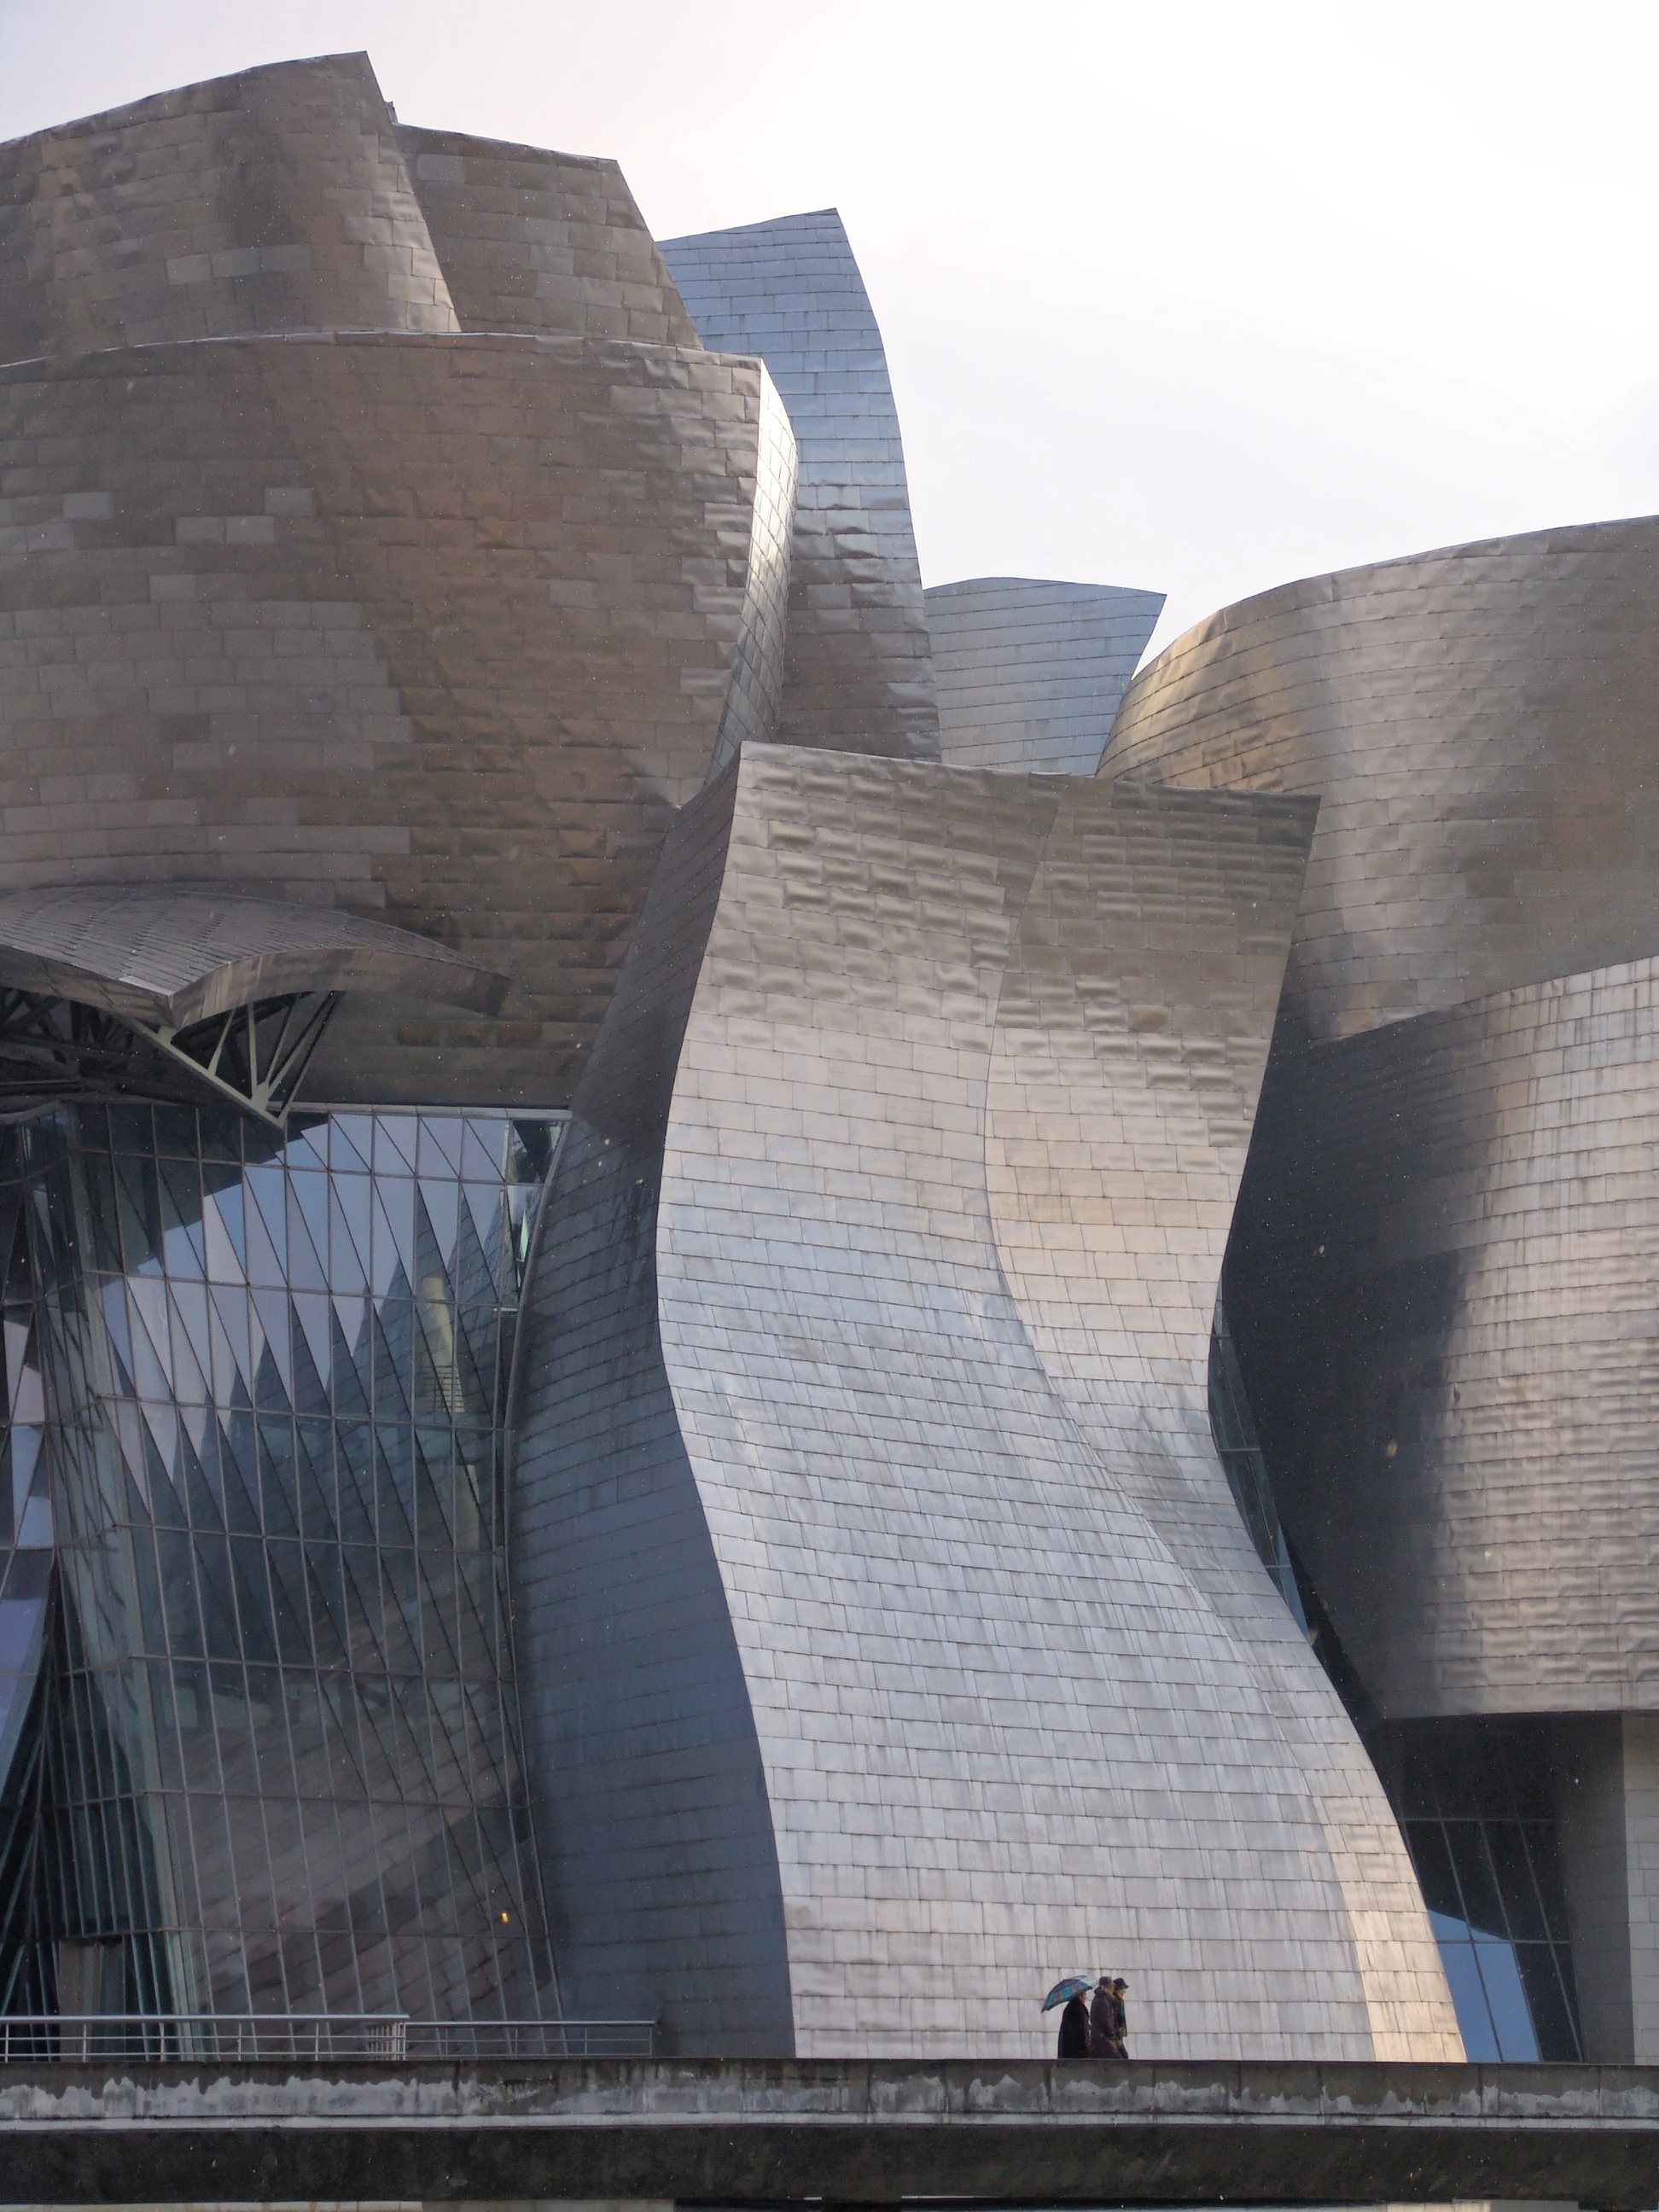
architecture, structure, roof, monument, travel, museum, landmark, facade, trip, artwork, places of interest, bilbao, guggenheim